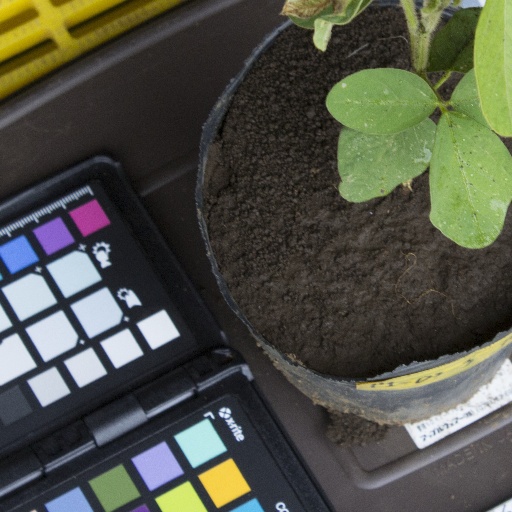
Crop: soybean